Classical Anatolia

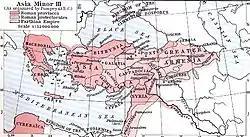
Anatolia as divided by Pompey, 63 BC

By 282 BC Rome had subdued northern Italy, and as a result of the Pyrrhic War (280–275 BC) established supremacy over the Greek colonies of southern Italy. Shortly afterwards the Roman Republic became embroiled in the Punic Wars (264–146 BC) BC with Carthage in the western Mediterranean. As a result of these wars Rome found itself with overseas colonies and was now an imperial power. The next encounter with the Greeks arose from Macedonian expansion and consequent Macedonian Wars (214–148 BC). Direct invasion of Anatolia did not occur until the Seleucid Empire expanded its frontiers into Europe, and was crushed by Rome and its allies in 190 BC, forcing it to retreat to the eastern part of the region. Following this the major powers of western and central Anatolia (Pergamon, Bithynia, Pontus and Cappadocia) were frequently at war, with increasing Roman intervention politically and militarily. The Roman presence increased from sporadic intervention, to creating client states to direct rule by provincilisation.